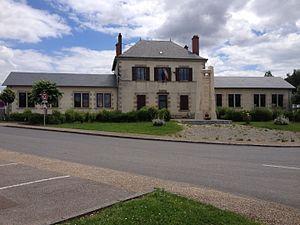
La mairie de Saint-Hilaire-Bonneval et son monument aux morts de la première guerre mondiale.
Saint-Hilaire-Bonneval est une commune française située dans le département de la Haute-Vienne en région Nouvelle-Aquitaine.